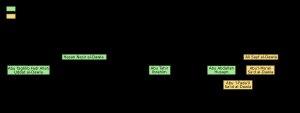
La dynastie hamdanide est une dynastie arabe d’émirs chiites originaires de la partie Est de la Djazira, qui règne sur un espace allant du nord de l’Irak à la Syrie. Les capitales de cet émirat sont Mossoul et Alep. La famille des hamdanides descend de ‘Adi b. Ousama b. Taghlib, membre de la tribu des Banu Taghlib.
Abu Muhammad al-Hasan ibn Abu'l-Hayja 'Abdallah ibn Hamdan al-Taghlibi, plus connu par son laqab Nasir al-Dawla, est le deuxième dirigeant hamdanide de l'émirat de Mossoul, qui englobe la plupart de la Jazira.
Hamdan ibn Hamdun ibn al-Harith al-Taghlibi est un chef arabe de la tribu des Banu Taghlib, venant de la Jazira et l'un des premiers membres connus de la famille des Hamdanides. Aux côtés d'autres chefs arabes locaux, il résiste aux tentatives des Abbassides de reprendre le contrôle de la Jazira dans les années 880. Ainsi, ils se joignent à la rébellion kharidjite de 866 à 896. Finalement, Hamdan ibn Hamdun est vaincu et capturé par le calife Al-Mutadid en 895, avant d'être libéré en récompense des services rendus par son fils Husayn au calife.
Abou Ala' Sa'id ibn Hamdan est l'un des premiers représentants de la dynastie des Hamdanides, qui sert comme gouverneur et chef militaire sous le califat abbasside. Il est le père du célèbre poète Abu Firas al-Hamdani.